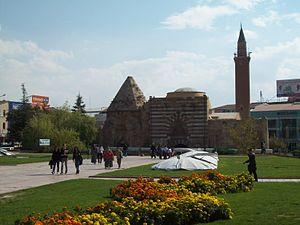
Kırşehir est une ville de Turquie, préfecture de la province du même nom. Kırşehir se trouve environ à 140 km au sud-est d'Ankara.